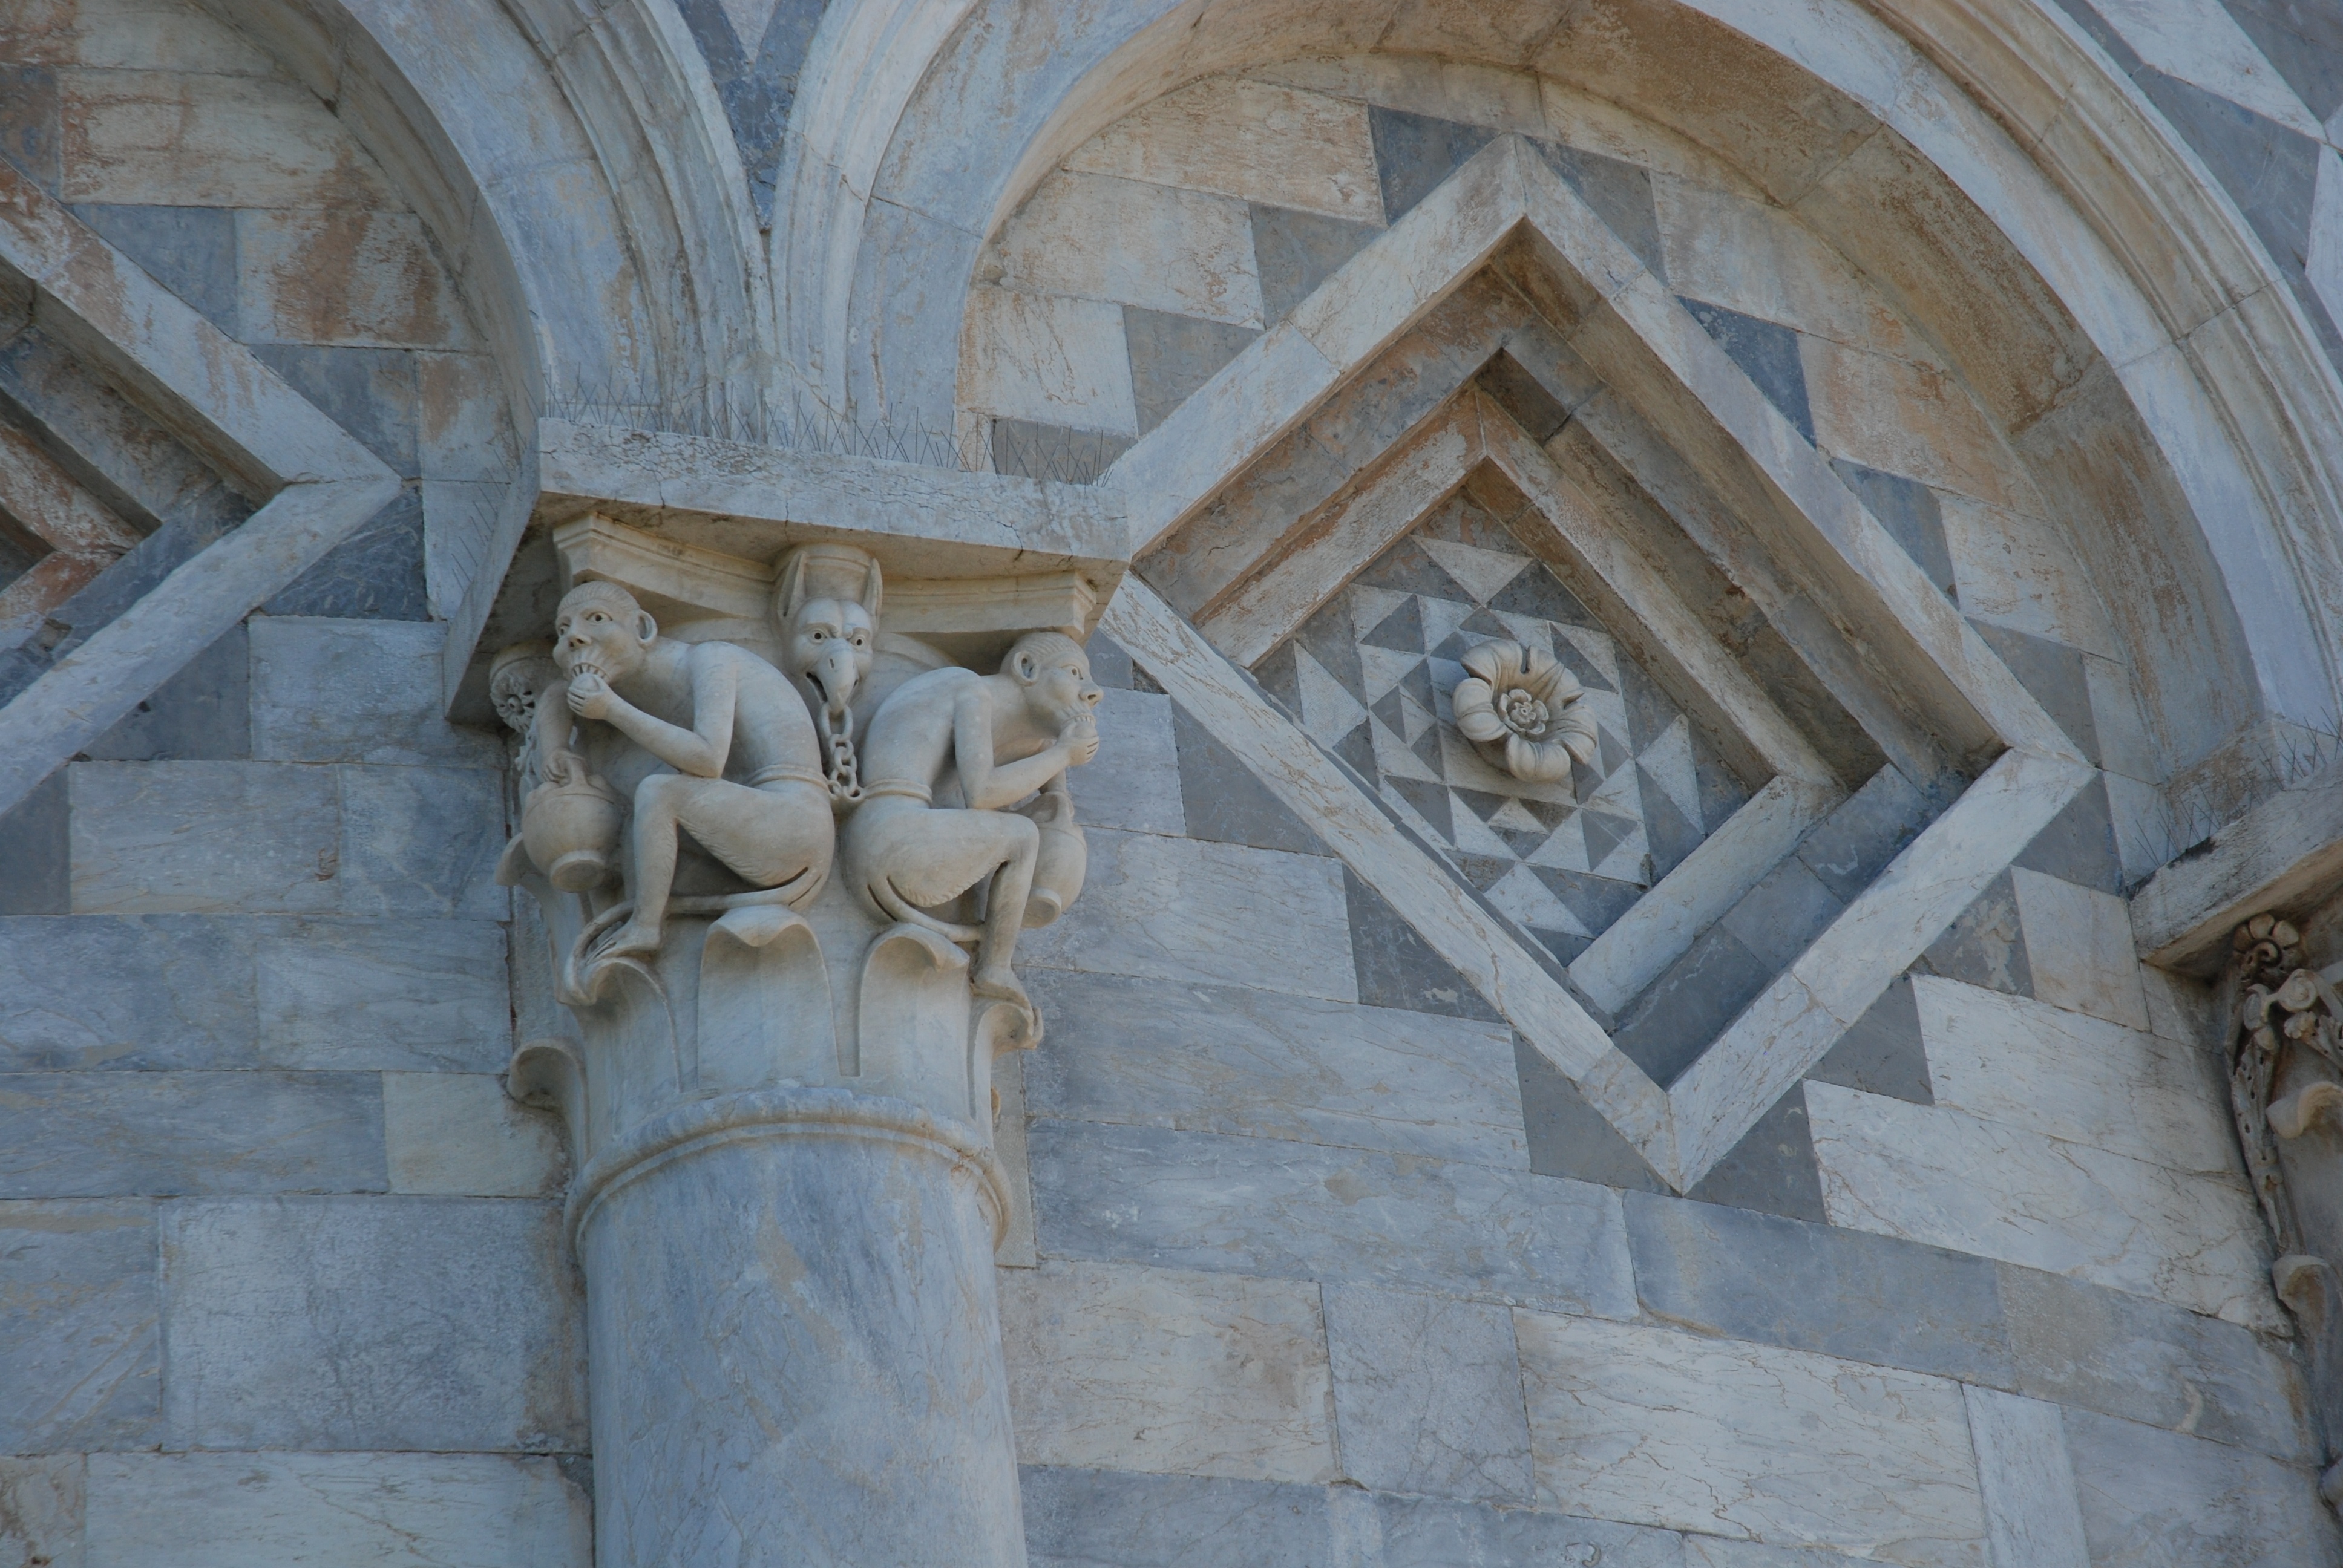
landscape, architecture, structure, building, old, monument, travel, statue, arch, column, tower, holiday, italy, tuscany, facade, church, cathedral, chapel, place of worship, baptistery, sculpture, art, tour, temple, holidays, pisa, monastery, italia, carving, monuments, stone carving, ancient history, the leaning tower, the curve